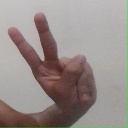
अक्षर: ऐ